List of Hawaii Rainbow Warriors head football coaches

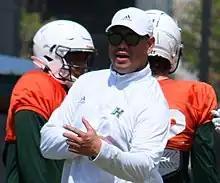
Timmy Chang, 25th head coach of the Hawaii Rainbow Warriors

The Hawaii Rainbow Warriors college football team represents the University of Hawaiʻi at Mānoa (Hawaii) in the Mountain West Conference (Mountain West). The Warriors compete as part of the National Collegiate Athletic Association (NCAA) Football Bowl Subdivision (FBS). The program has had 22 head coaches since it began play during the 1909 season. Timmy Chang was hired in January 2022 as the head coach at Hawaii.